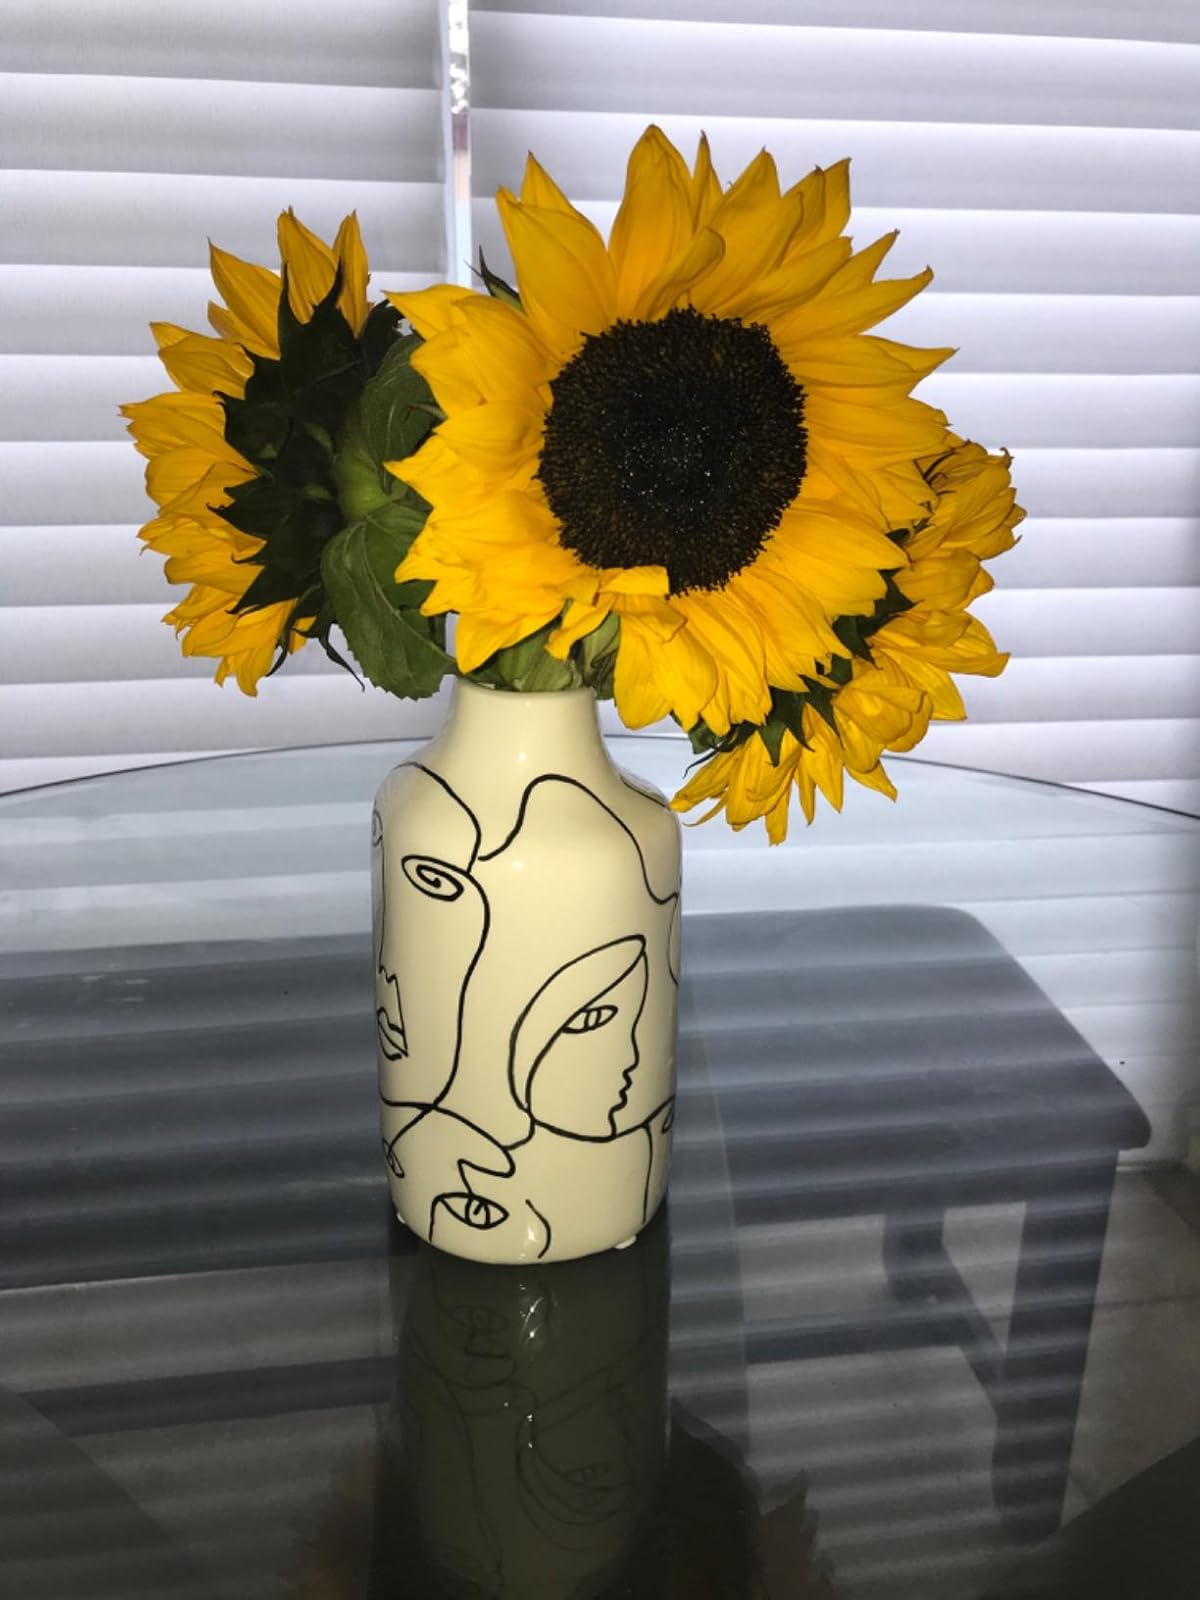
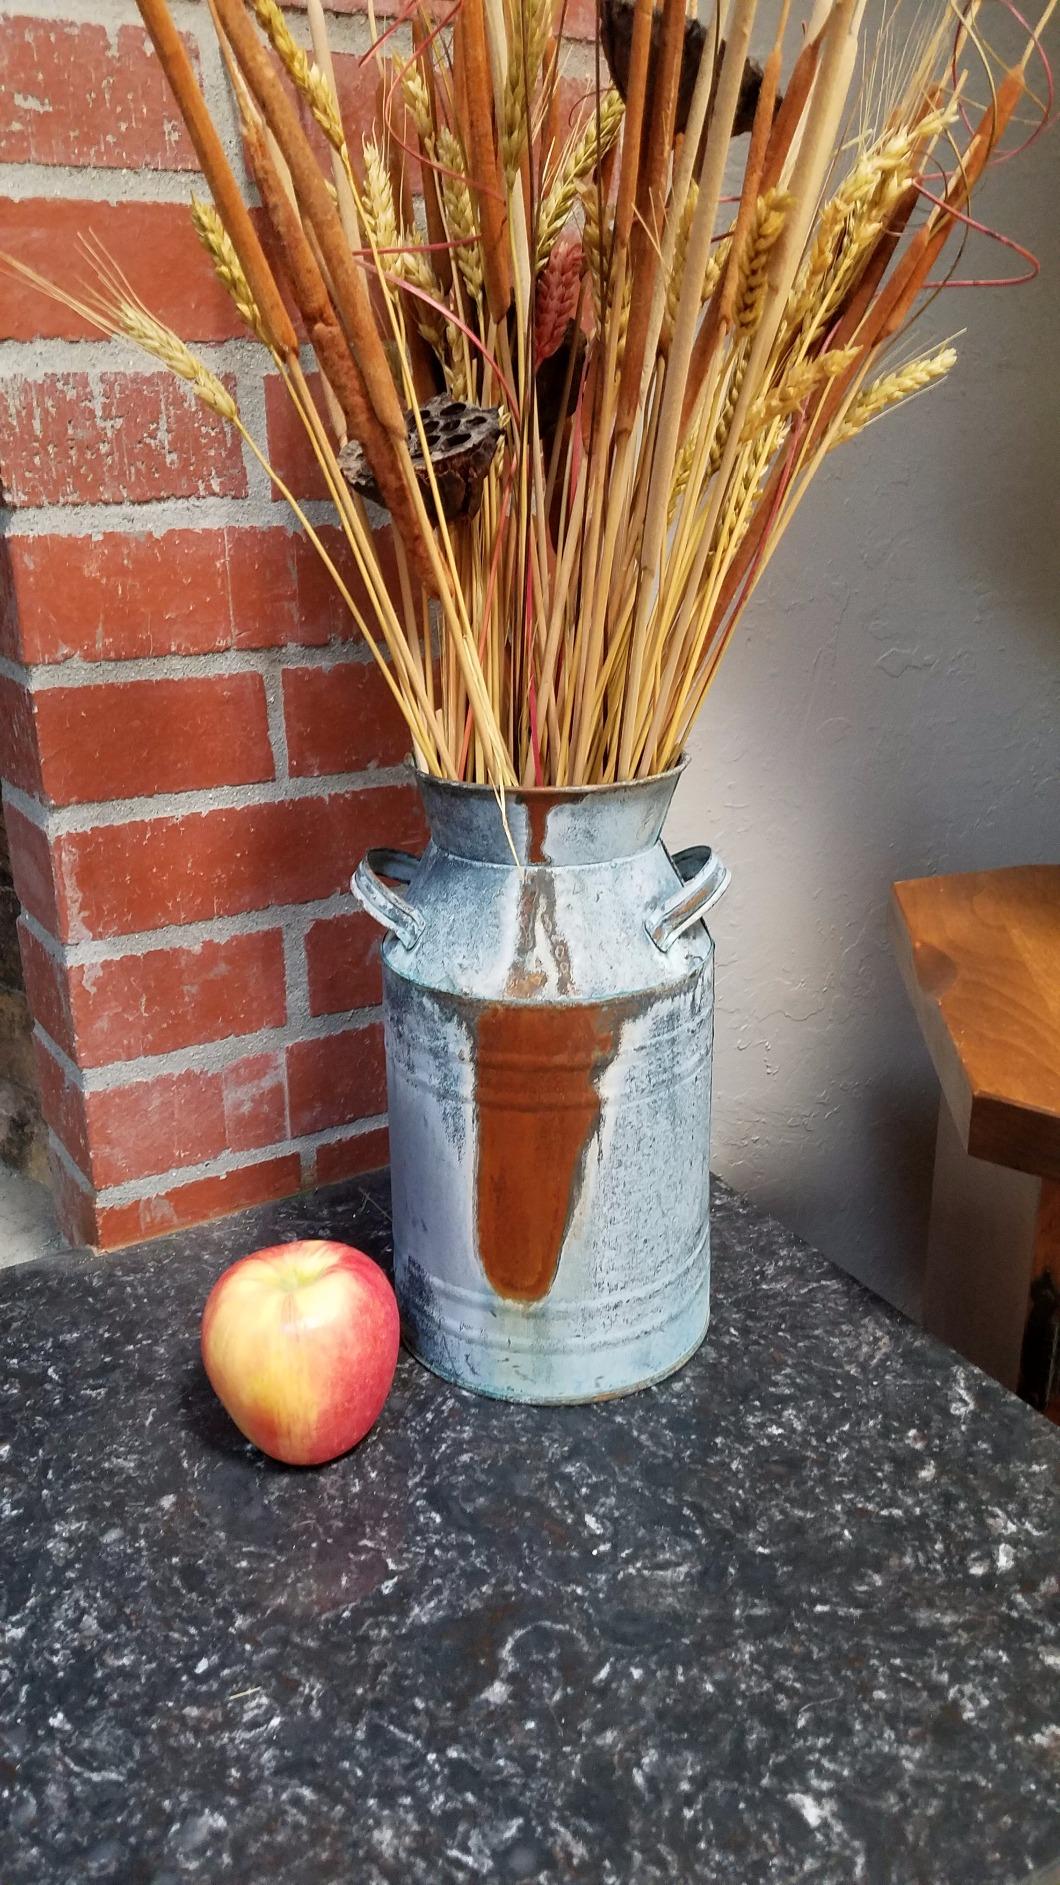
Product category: vase
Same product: no